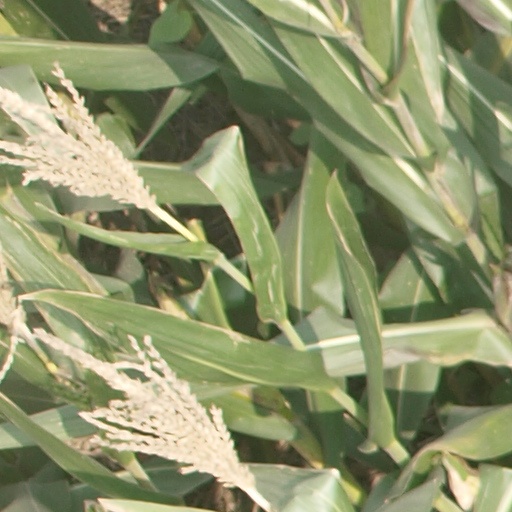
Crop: maize; corn